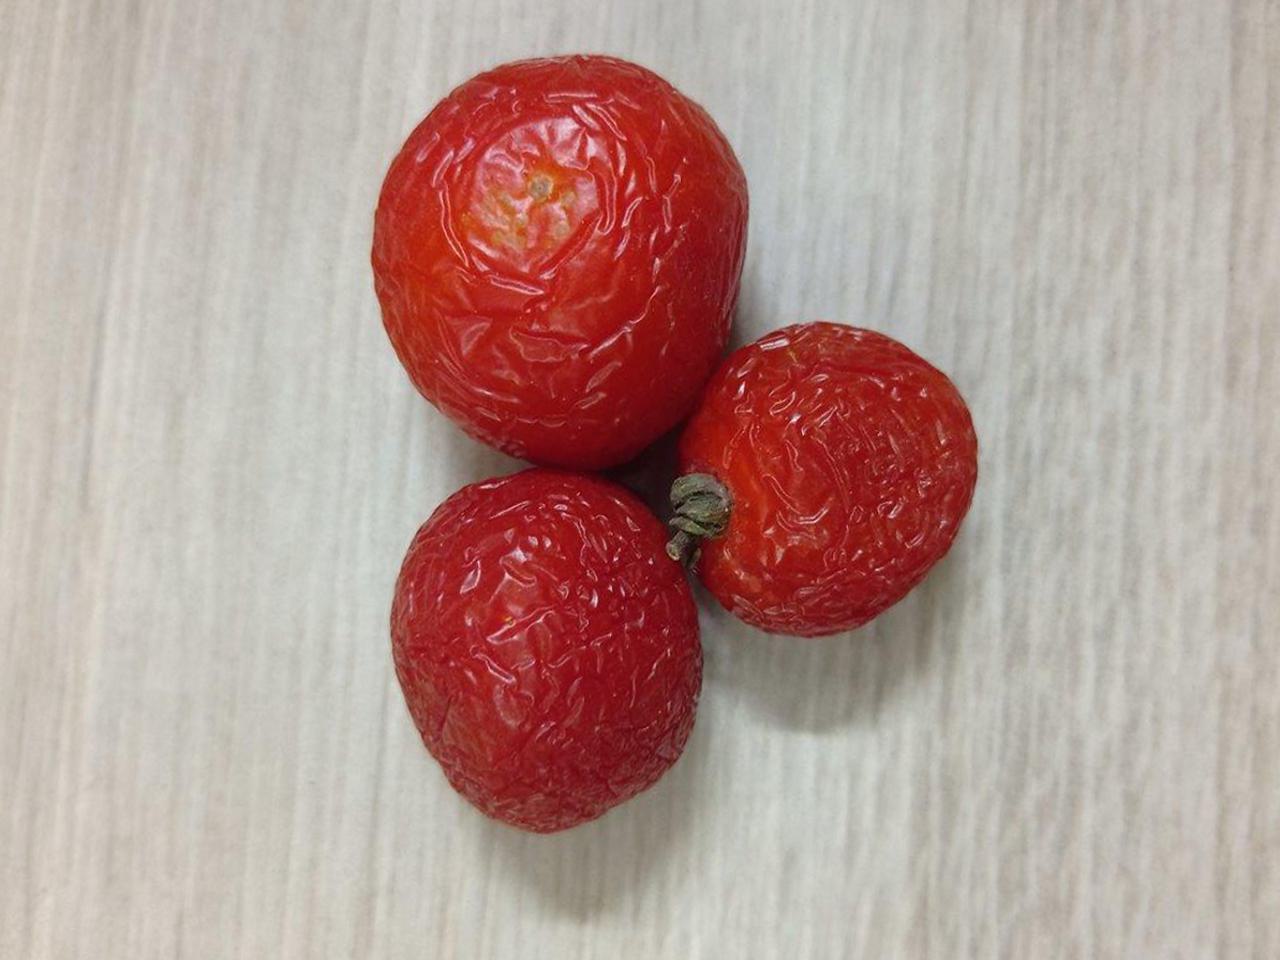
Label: Rotten